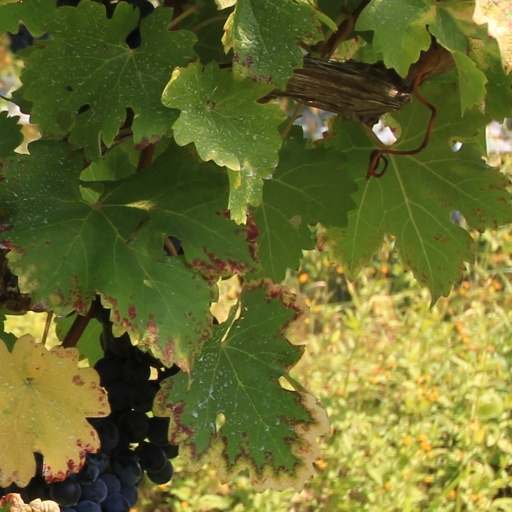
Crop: grape